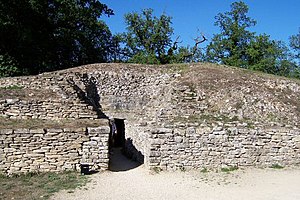
Forhistorisk tid / Oversigt over forhistorisk tid / Mesolitikum og neolitikum, Europa
Tumulus de Bougun. Bougon, Poitou-Charentes. Ca. 4700 f.Kr.
Forhistorisk tid er den ældste periode i menneskehedens historie. Den strækker sig fra de ældste stenredskaber for 2,5 millioner år siden til de første fund af skrifter. Udforskningen hører under arkæologi med antropologi. Betegnelsen protohistorie bruges særligt Europa og Nærøsten om tiden omkring skriftens opståen.